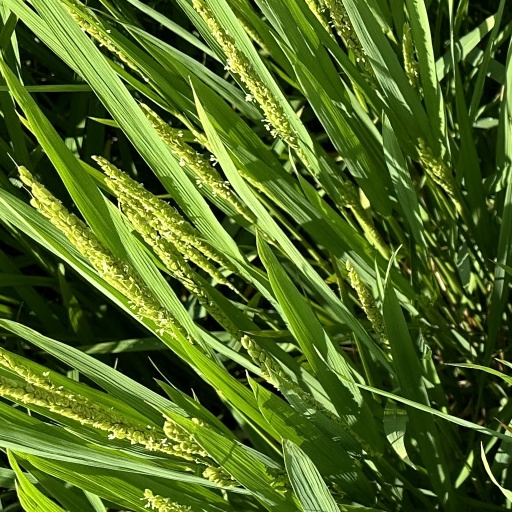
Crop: rice